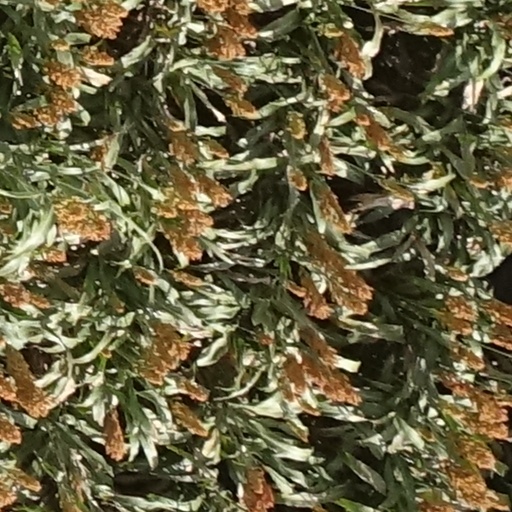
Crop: sorghum